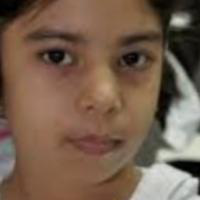
Age group: age 01-10